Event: Nepal Earthquake
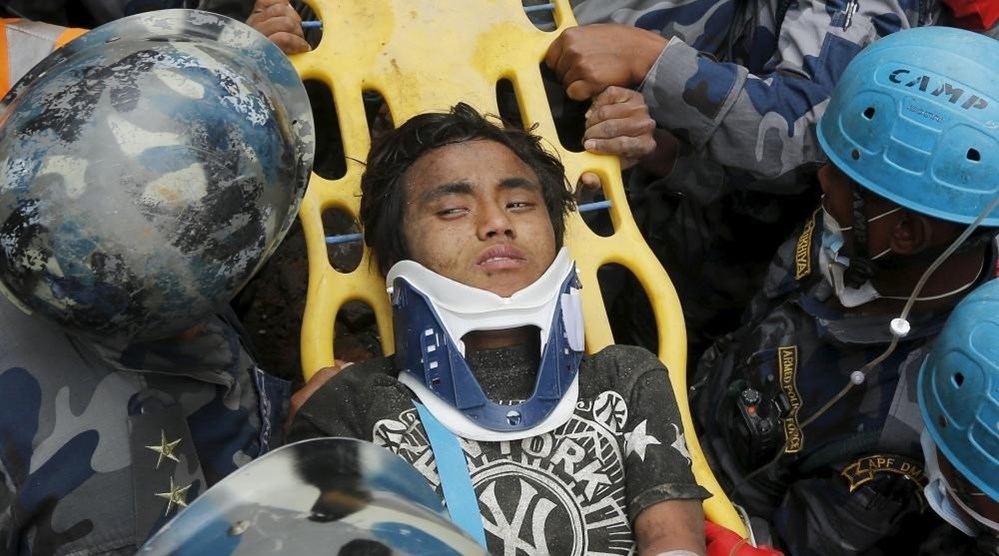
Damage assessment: damage